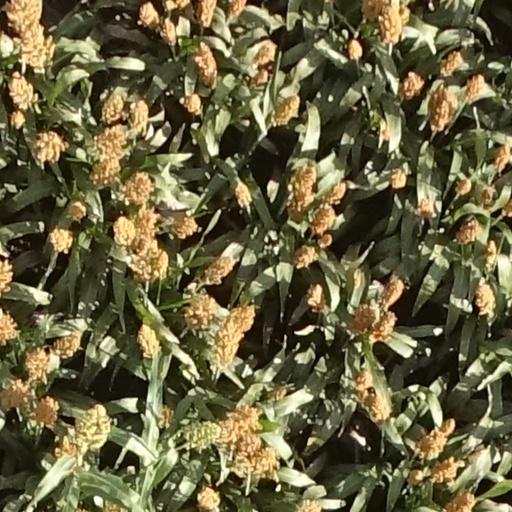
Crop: sorghum